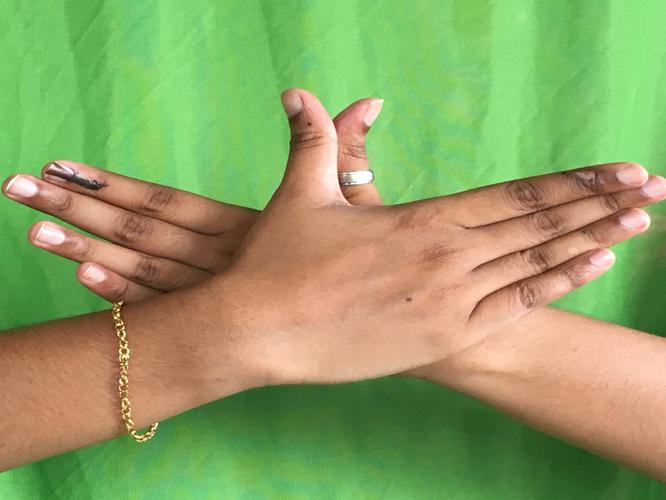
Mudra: Garuda
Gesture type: double_hand